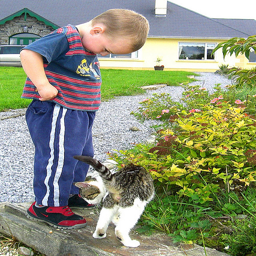
A little boy is looking down at a cat.
A young boy is outside with a cat near some flowers.
A boy and a cat standing next to plants
A cat standing next to a kid on a road.
A young boy standing next to a small cat near a bush.